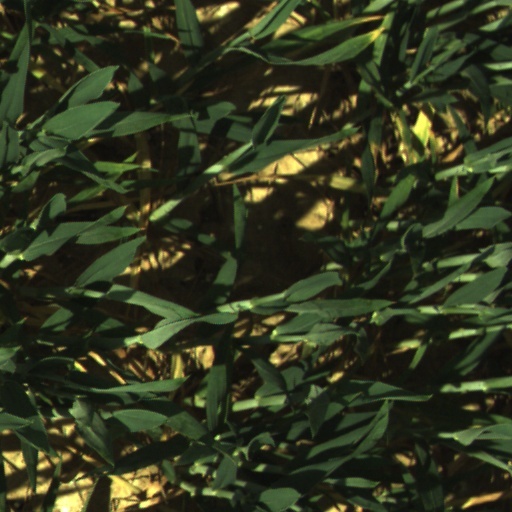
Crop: wheat